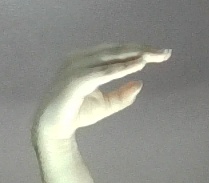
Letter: jeem